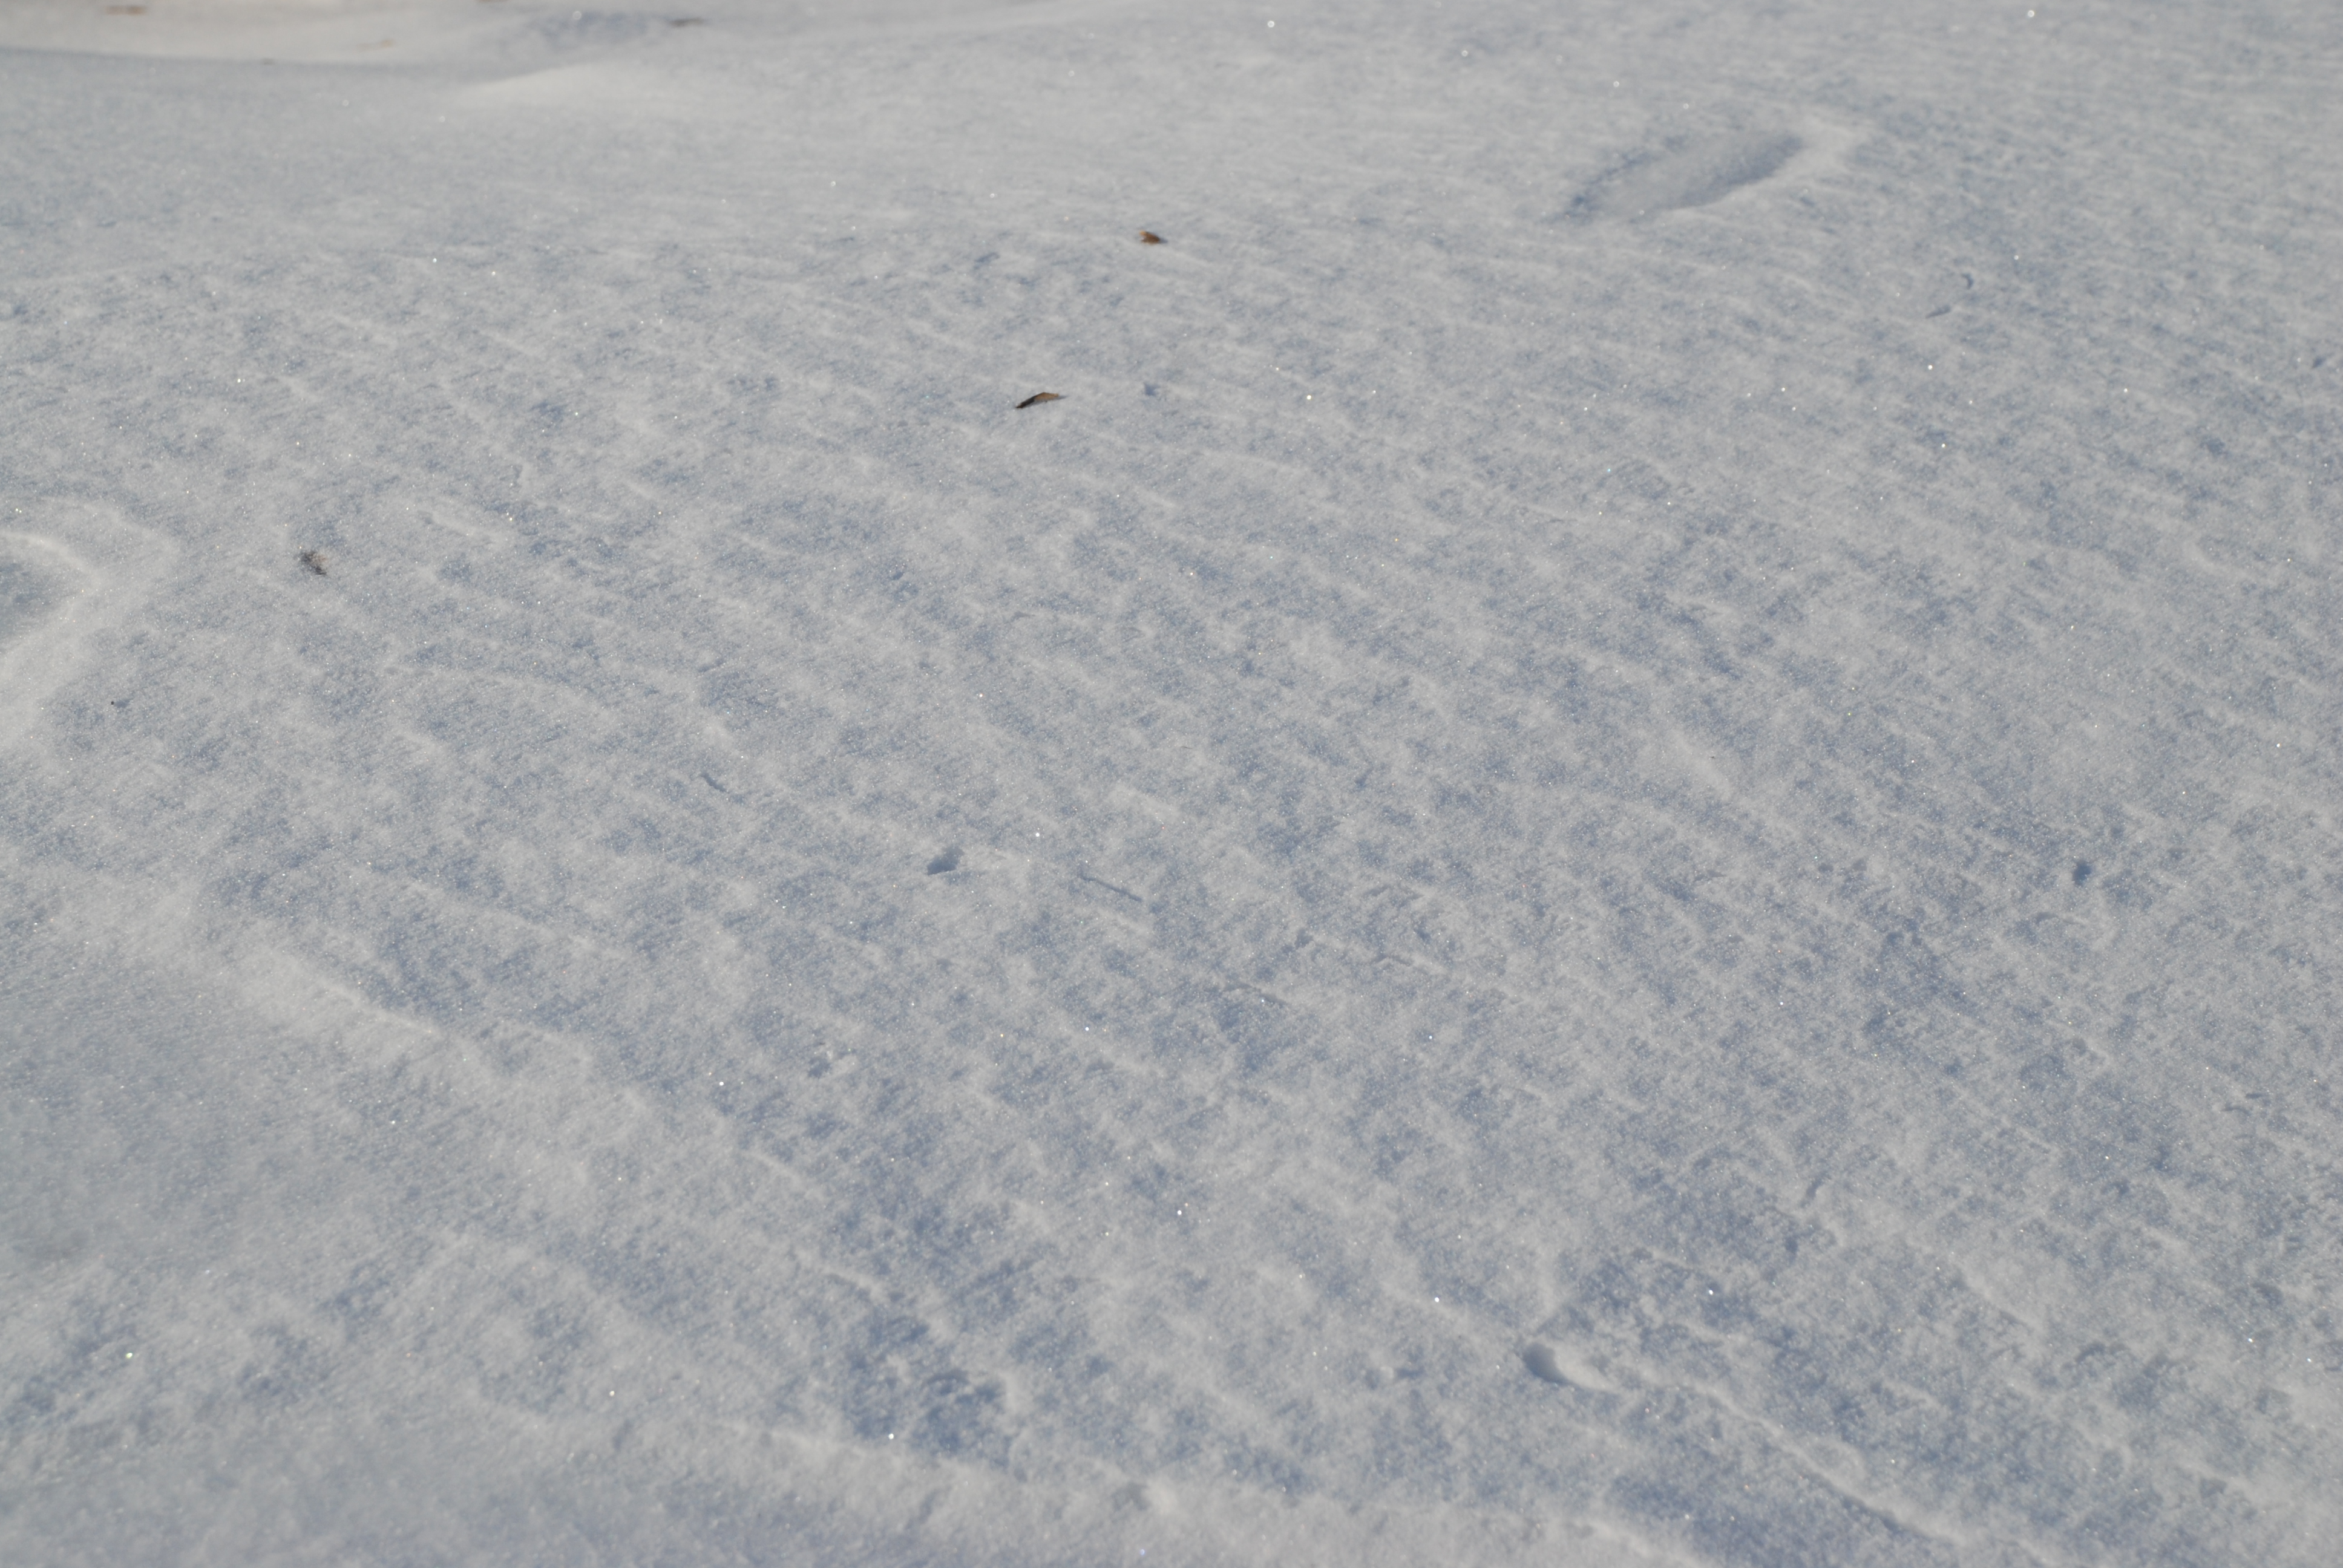
sand, snow, winter, ice, weather, nikon, abigfave, blizzard, russia, d80, piste, tundra, nikond80, moscowregion, concordians, freezing, geological phenomenon, winter storm